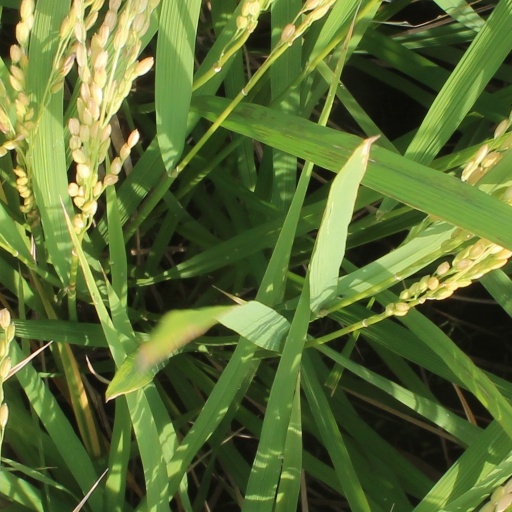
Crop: rice